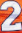
Number: 2